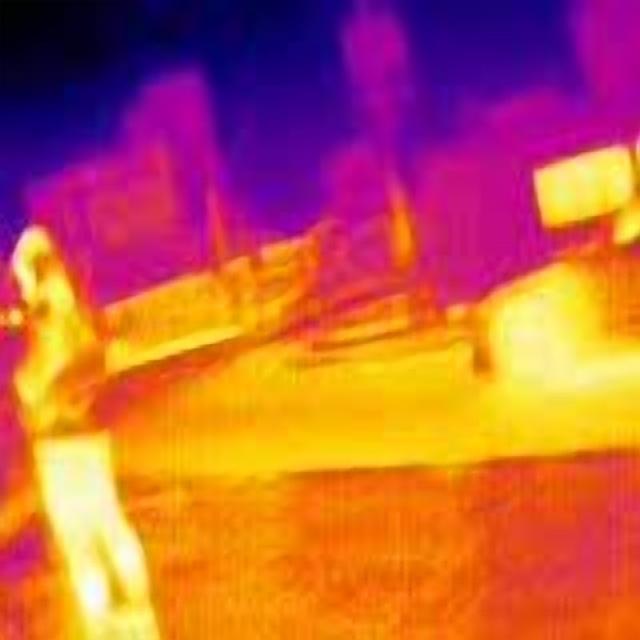
Detected objects:
label: person